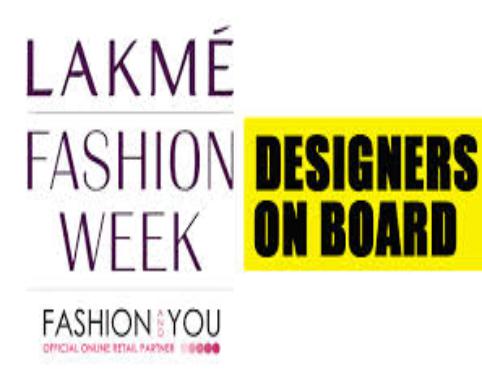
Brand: lakme
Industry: Necessities